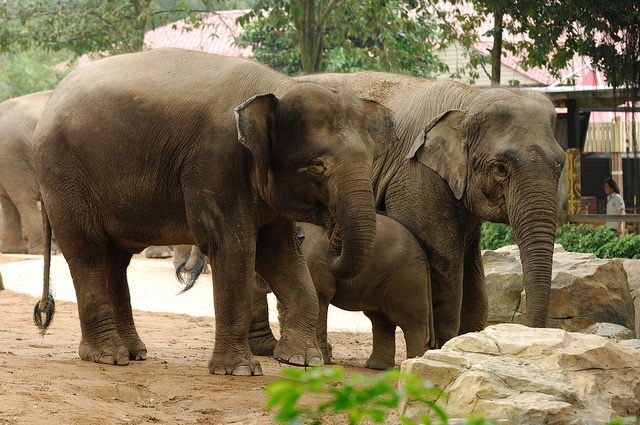
A group of elephants are walking with a baby elephant.
A couple of elephants standing next to a baby elephant.
A mom and a dad elephant and their baby right beside them.
Group of elephants near rocks with baby elephant in between two adults.
A herd of elephants standing in an enclosure.